Der Angriff

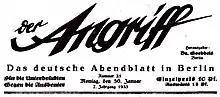
Masthead of "Der Angriff" from 30 January 1933 ("Machtergreifung" of Adolf Hitler)

Der Angriff (in English "The Attack") was the official newspaper of the Berlin "Gau" of the Nazi Party. Founded in 1927, the last edition of the newspaper was published on 24 April 1945.